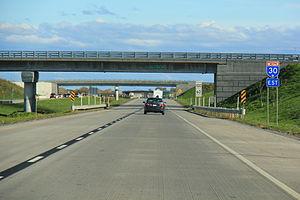
L'autoroute 30 ou autoroute de l'Acier est une autoroute interurbaine québécoise qui relie la Montérégie au Centre-du-Québec en passant par la Rive-Sud de Montréal. Le projet de construction de l'autoroute 30 remonte au début des années 1960 et son but était de remplacer la route 132, laquelle était alors désignée comme la route 30, comme principal lien routier entre les municipalités de la rive sud du fleuve Saint-Laurent. On y voyait là également un lien routier favorisant les déplacements en périphérie de la métropole. À cette époque, la route 132 était numérotée la route 3. À l'origine, il était prévu que l'autoroute 30 débute à la frontière américaine à Dundee et se termine à Saint-Pierre-les-Becquets sur la route 218. Depuis ce temps, plusieurs modifications au tracé ont été apportées. De Salaberry-de-Valleyfield à Sorel-Tracy est accompagnée par la route 132, de desserte locale qui peut aussi lui servir d'alternative lors de fermeture importante. Sa section est plus achalandée est entre le boulevard Sir Wilfrid-Laurier et le boulevard de Montarville avec un débit journalier moyen annuel de 87 000 véhicules